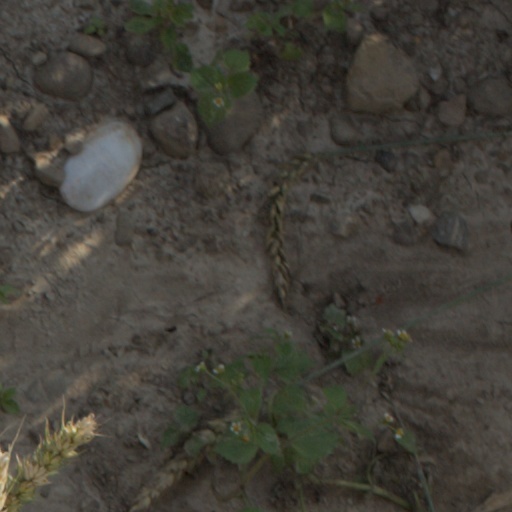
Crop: wheat